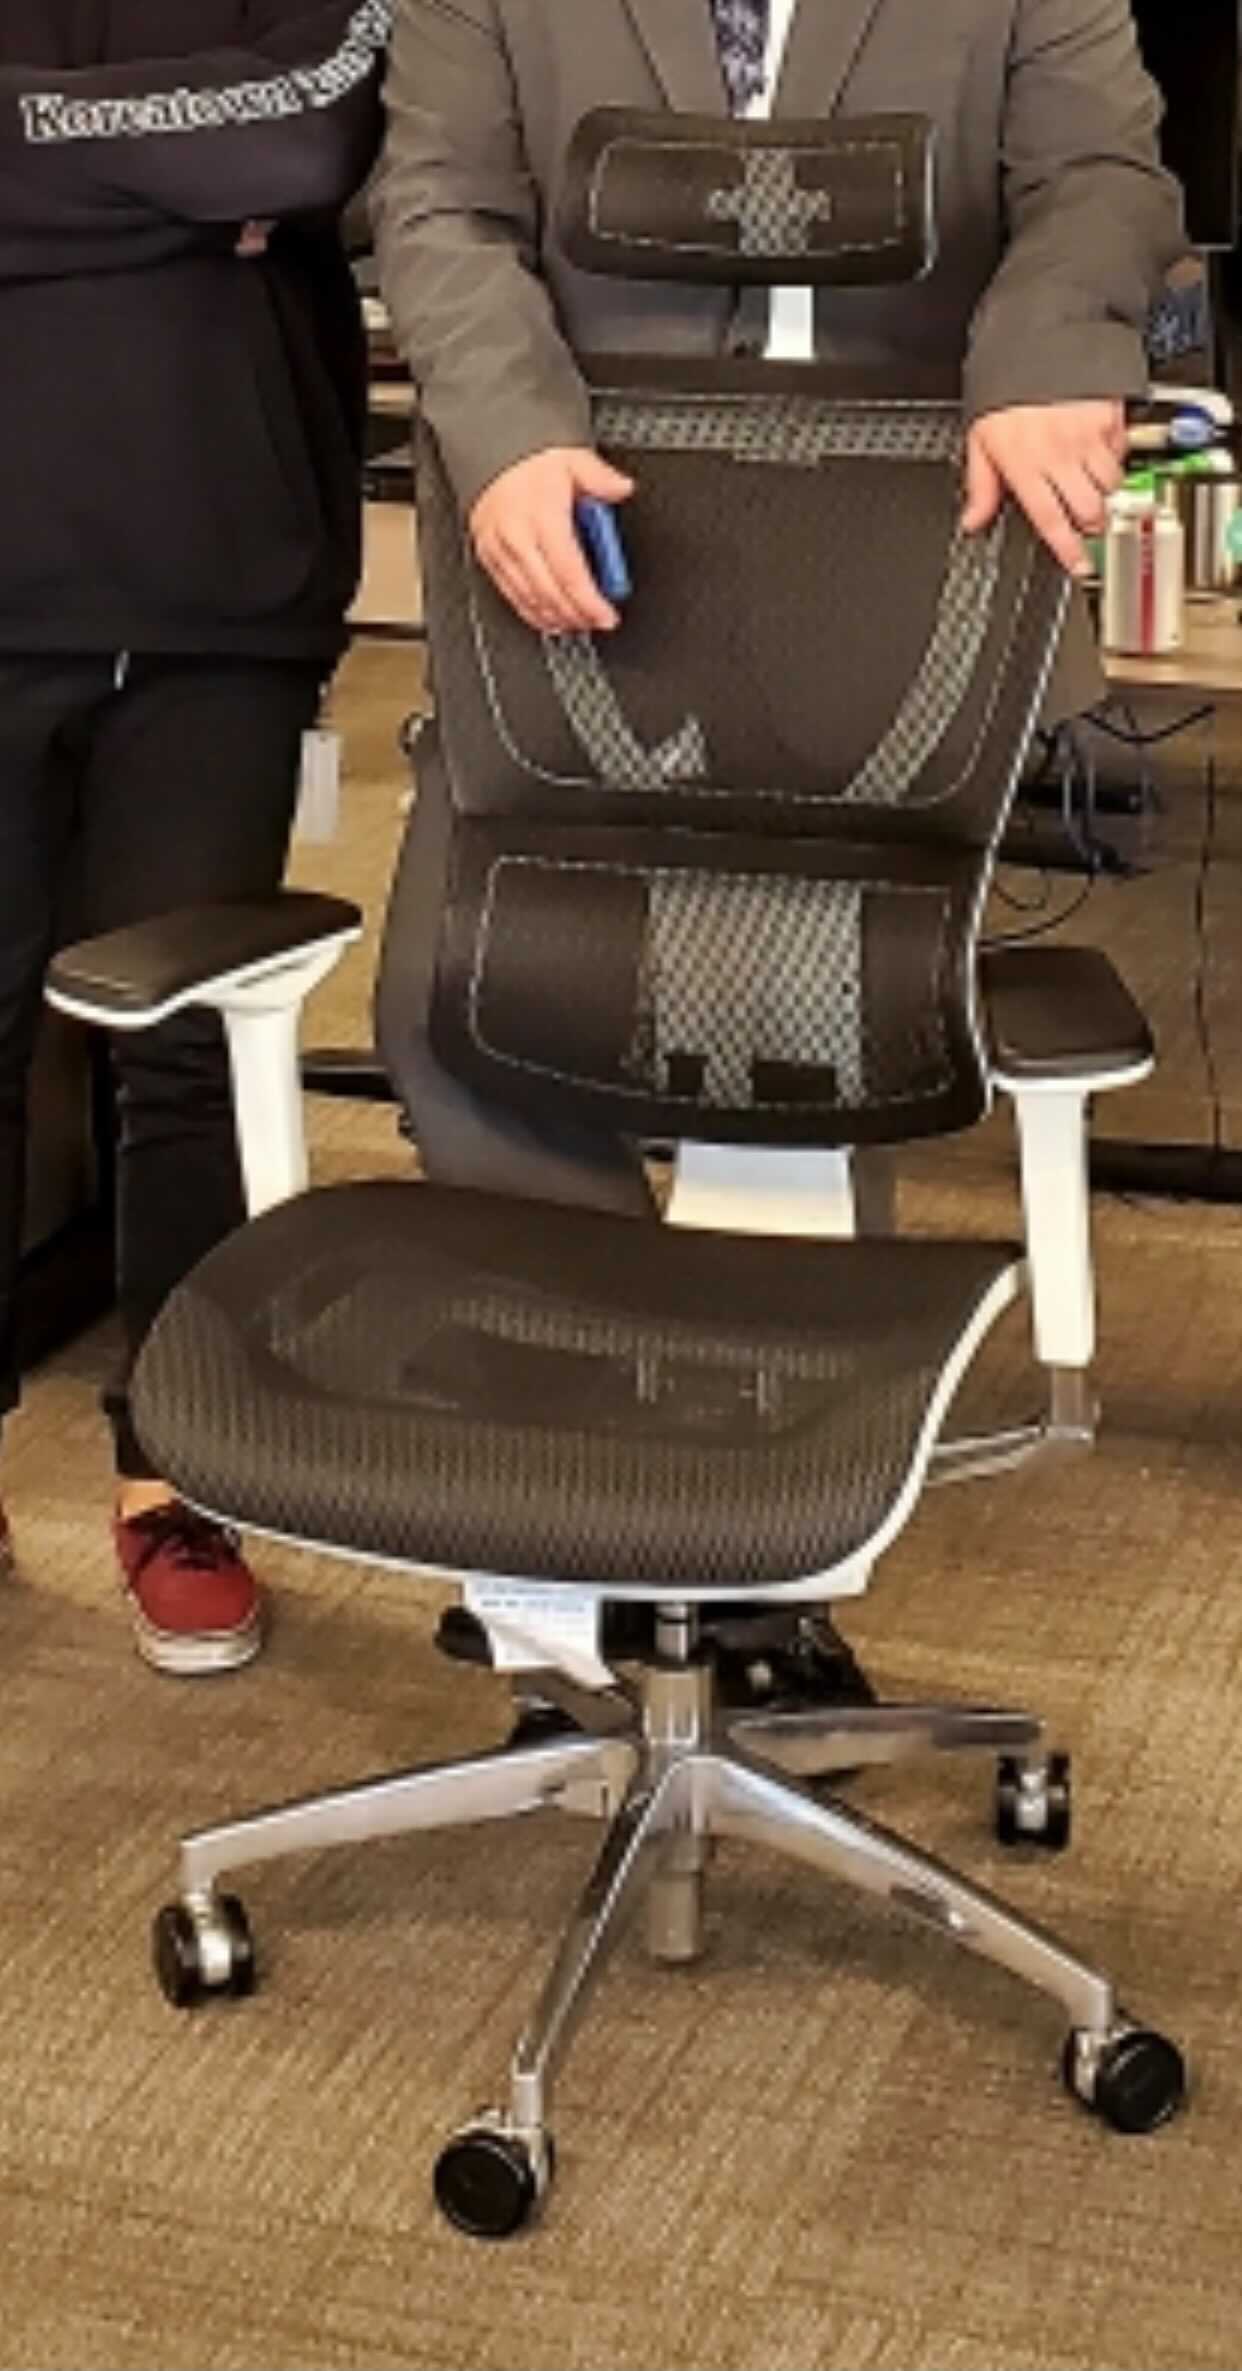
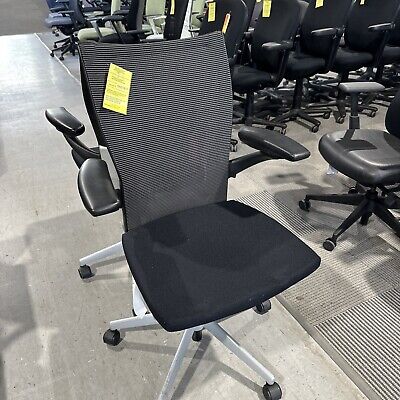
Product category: items_chair
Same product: no